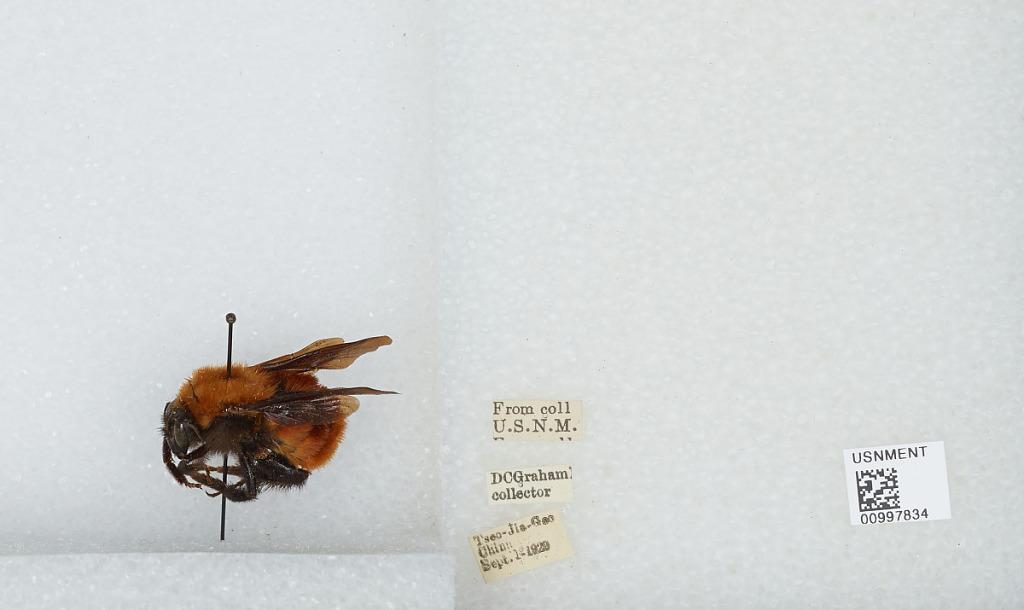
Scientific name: Bombus (Tricornibombus) atripes Smith
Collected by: D. Graham
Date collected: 1929-9-1
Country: China
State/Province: Sichuan
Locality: Tseo Jia Geo, Sichuan